Japanese calendar

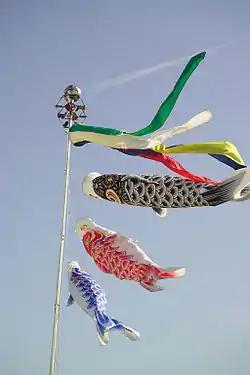
"Koinobori", flags decorated like koi, are popular decorations around Children's Day.

After World War II, the names of Japanese national holidays were completely changed because of the secular state principle (Article 20, The Constitution of Japan). Although many of them actually originated from Shinto, Buddhism and important events relating to the Japanese imperial family, it is not easy to understand the original meanings from the superficial and vague official names.